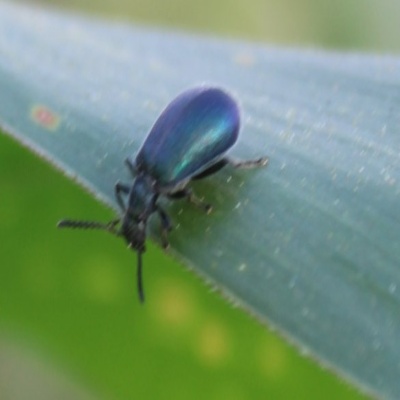
Crop: Maize
Condition: leaf beetle